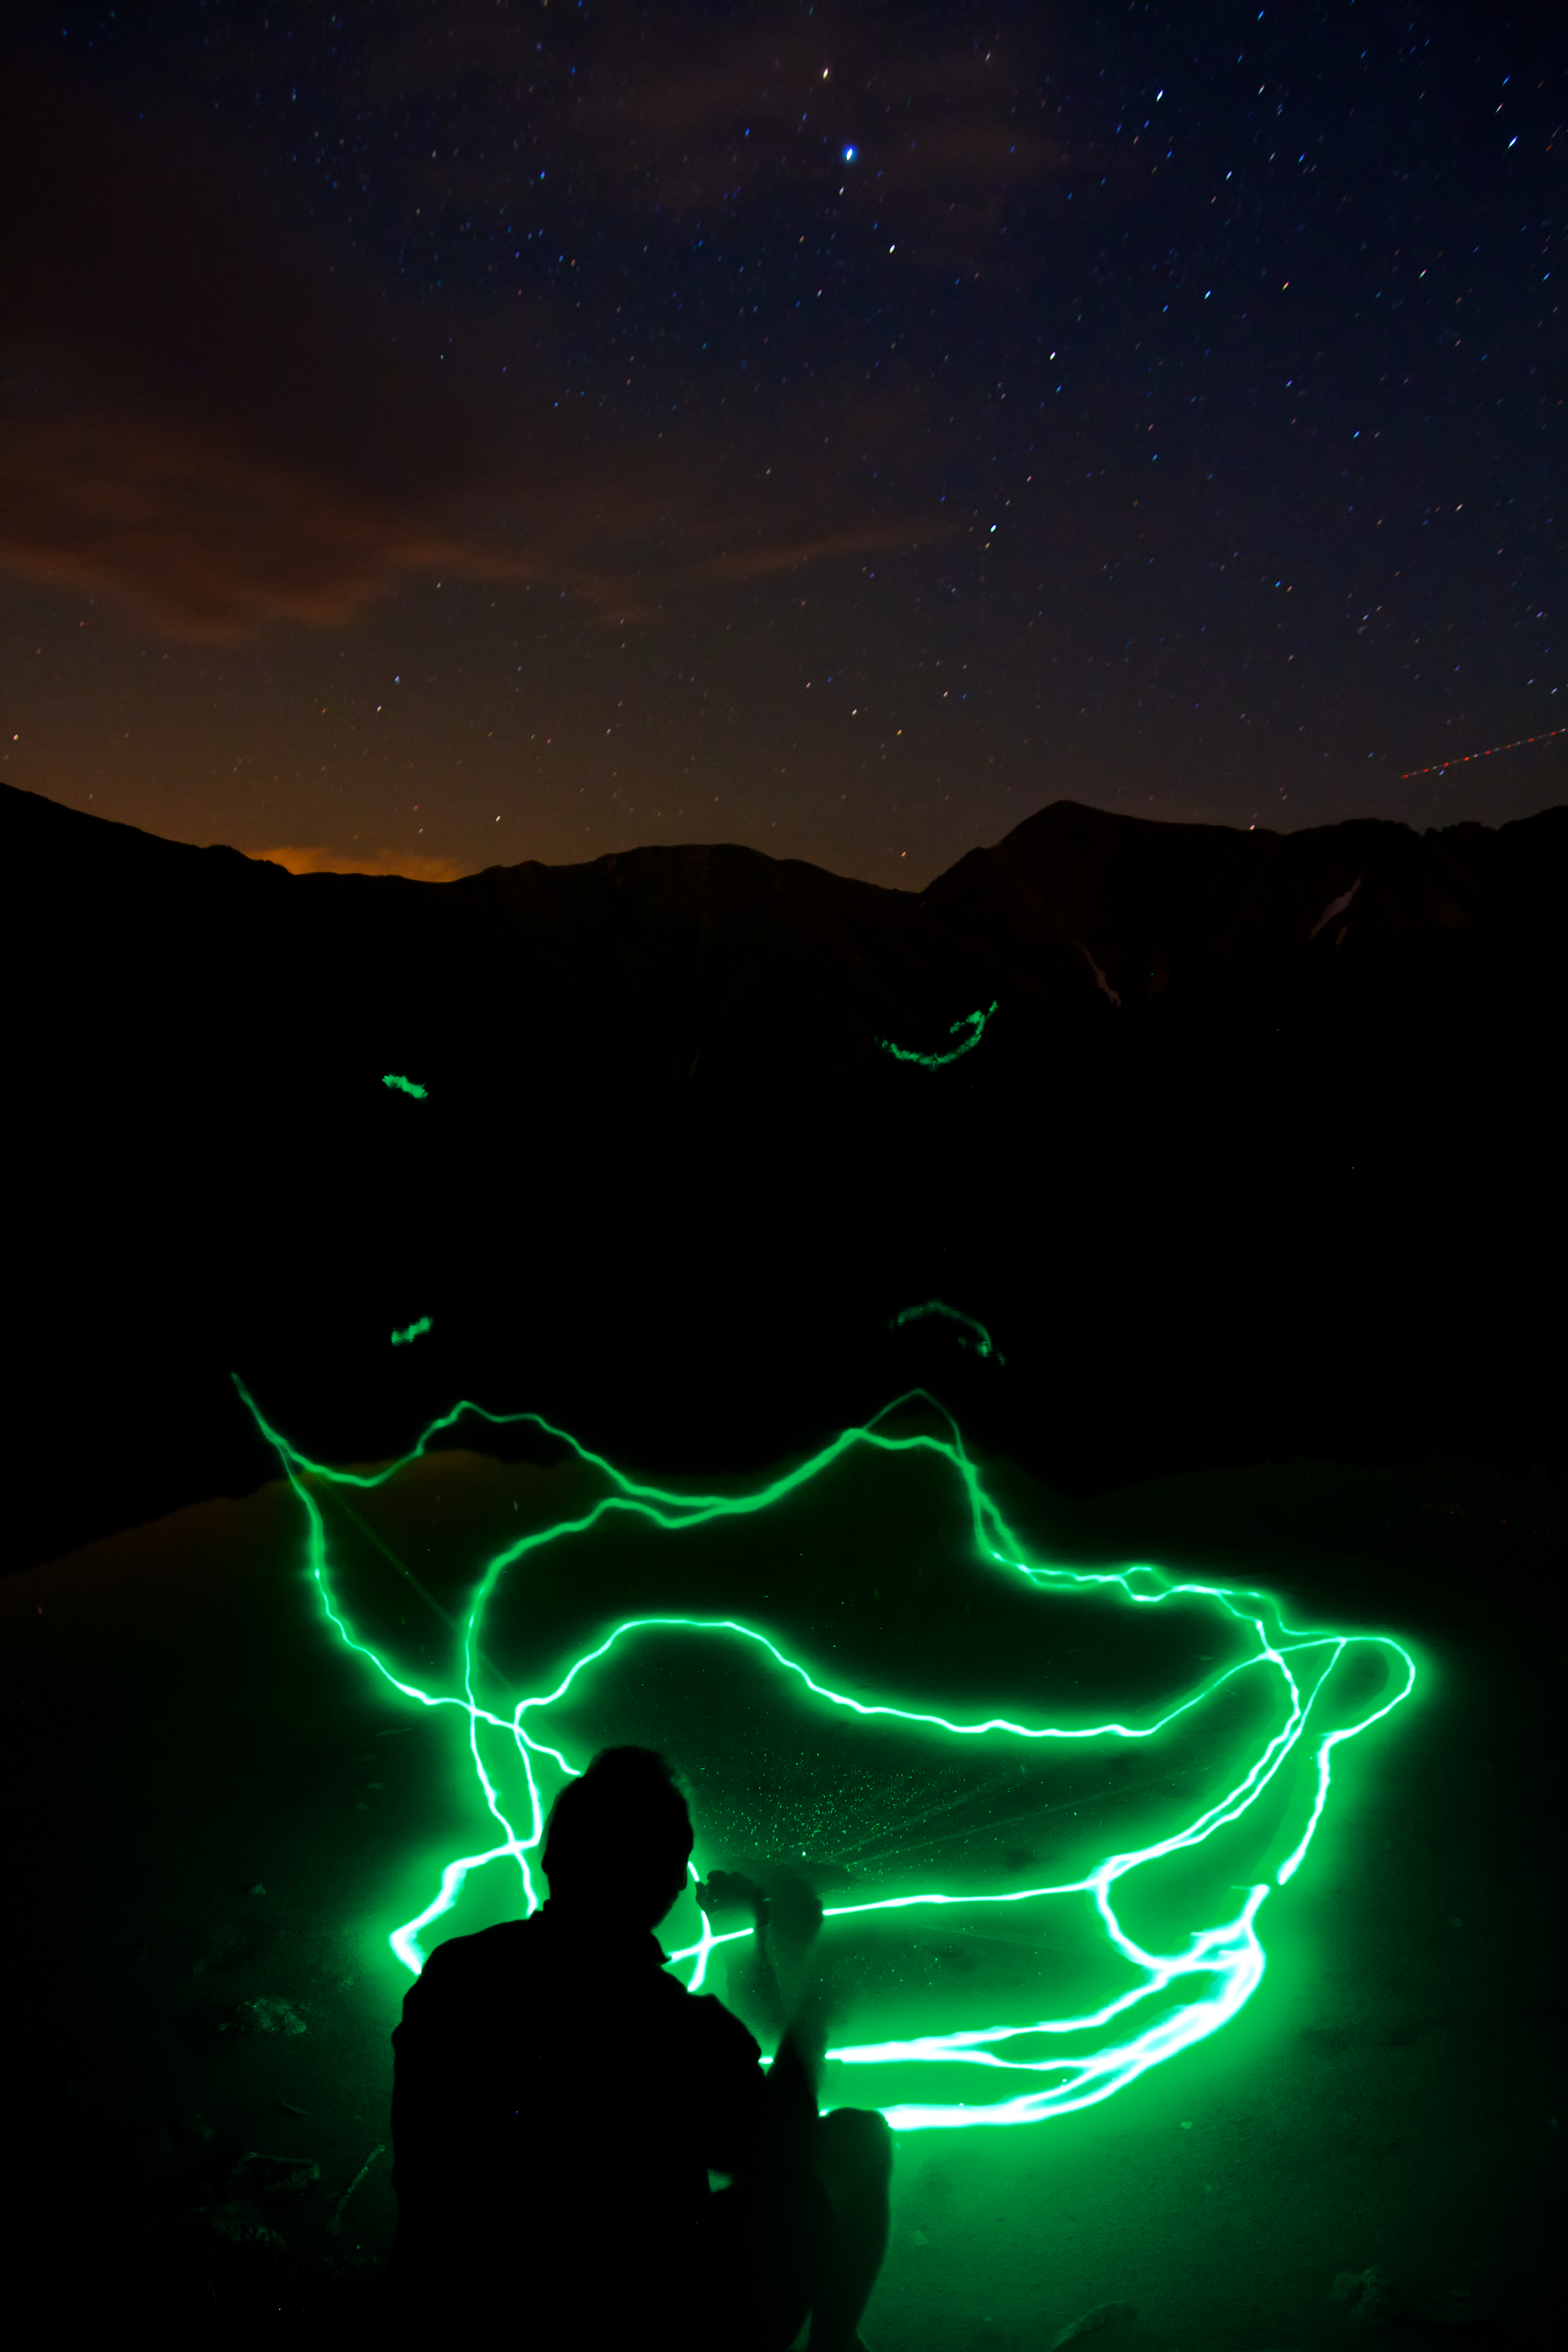
landscape, light, sky, night, atmosphere, portrait, darkness, laser, painting, lightpainting, lights, colorado, cool, stars, canon7d, tamron1750, midnight, denver, silhouete, zach, dischner, canoneos7d, starys